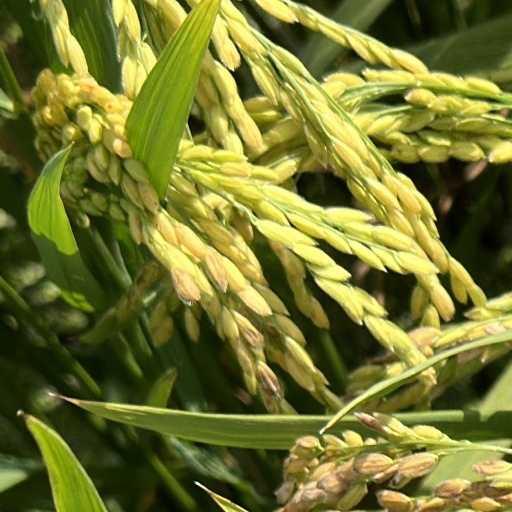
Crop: rice